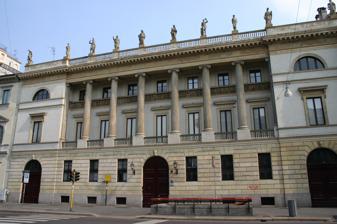
Building: Palazzo Saporiti
Country: Italy
Year built: 1812
Historic Neoclassical palace in the centre of the north Italian city of Milan Palazzo Saporiti, Milan The Palazzo Saporiti , also known as Palazzo Rocca-Saporiti , is a historic Neoclassical palace in the centre of the north Italian city of Milan . History The palazzo was commissioned in 1800 by Gaetano Belloni who managed the gaming room at La Scala . However, as a result of the prohibition of gambling in the Napoleonic era, he was forced to sell the residence to the Marquis Rocca Saporiti from Genoa. The palace was built as part of a redevelopment project in the vicinity of the Porta Orientale on land which had belonged to the Capuchin Friars until their order was dissolved by the Austrian administration. Completed in 1812, the project was said to have been designed by Innocenzo Giusti but it was in fact the work of Giovanni Perego , the Scala's famous scenographer, who was not officially entitled to handle the commission as he was not a professional architect. The building currently houses a Swiss bank. Description The building's Neoclassical style is clearly inspired by Andrea Palladio . The predominant feature of the facade is the Ionic colonnade with its spectacular portico from which processions through the street below could be viewed. The ground floor has a bugnato finish while the main entrance is surmounted by a heraldic elephant. Between the first and second floors of the palace, a frieze depicts episodes from the history of Milan. Crowning the attic, there is a balustrade with six statues depicting the Dii Consentes sculpted by Pompeo Marchesi and Grazioso Rusca . See also Neoclassical architecture in Milan References Wikimedia Commons has media related to Palazzo Saporiti (Milan) .